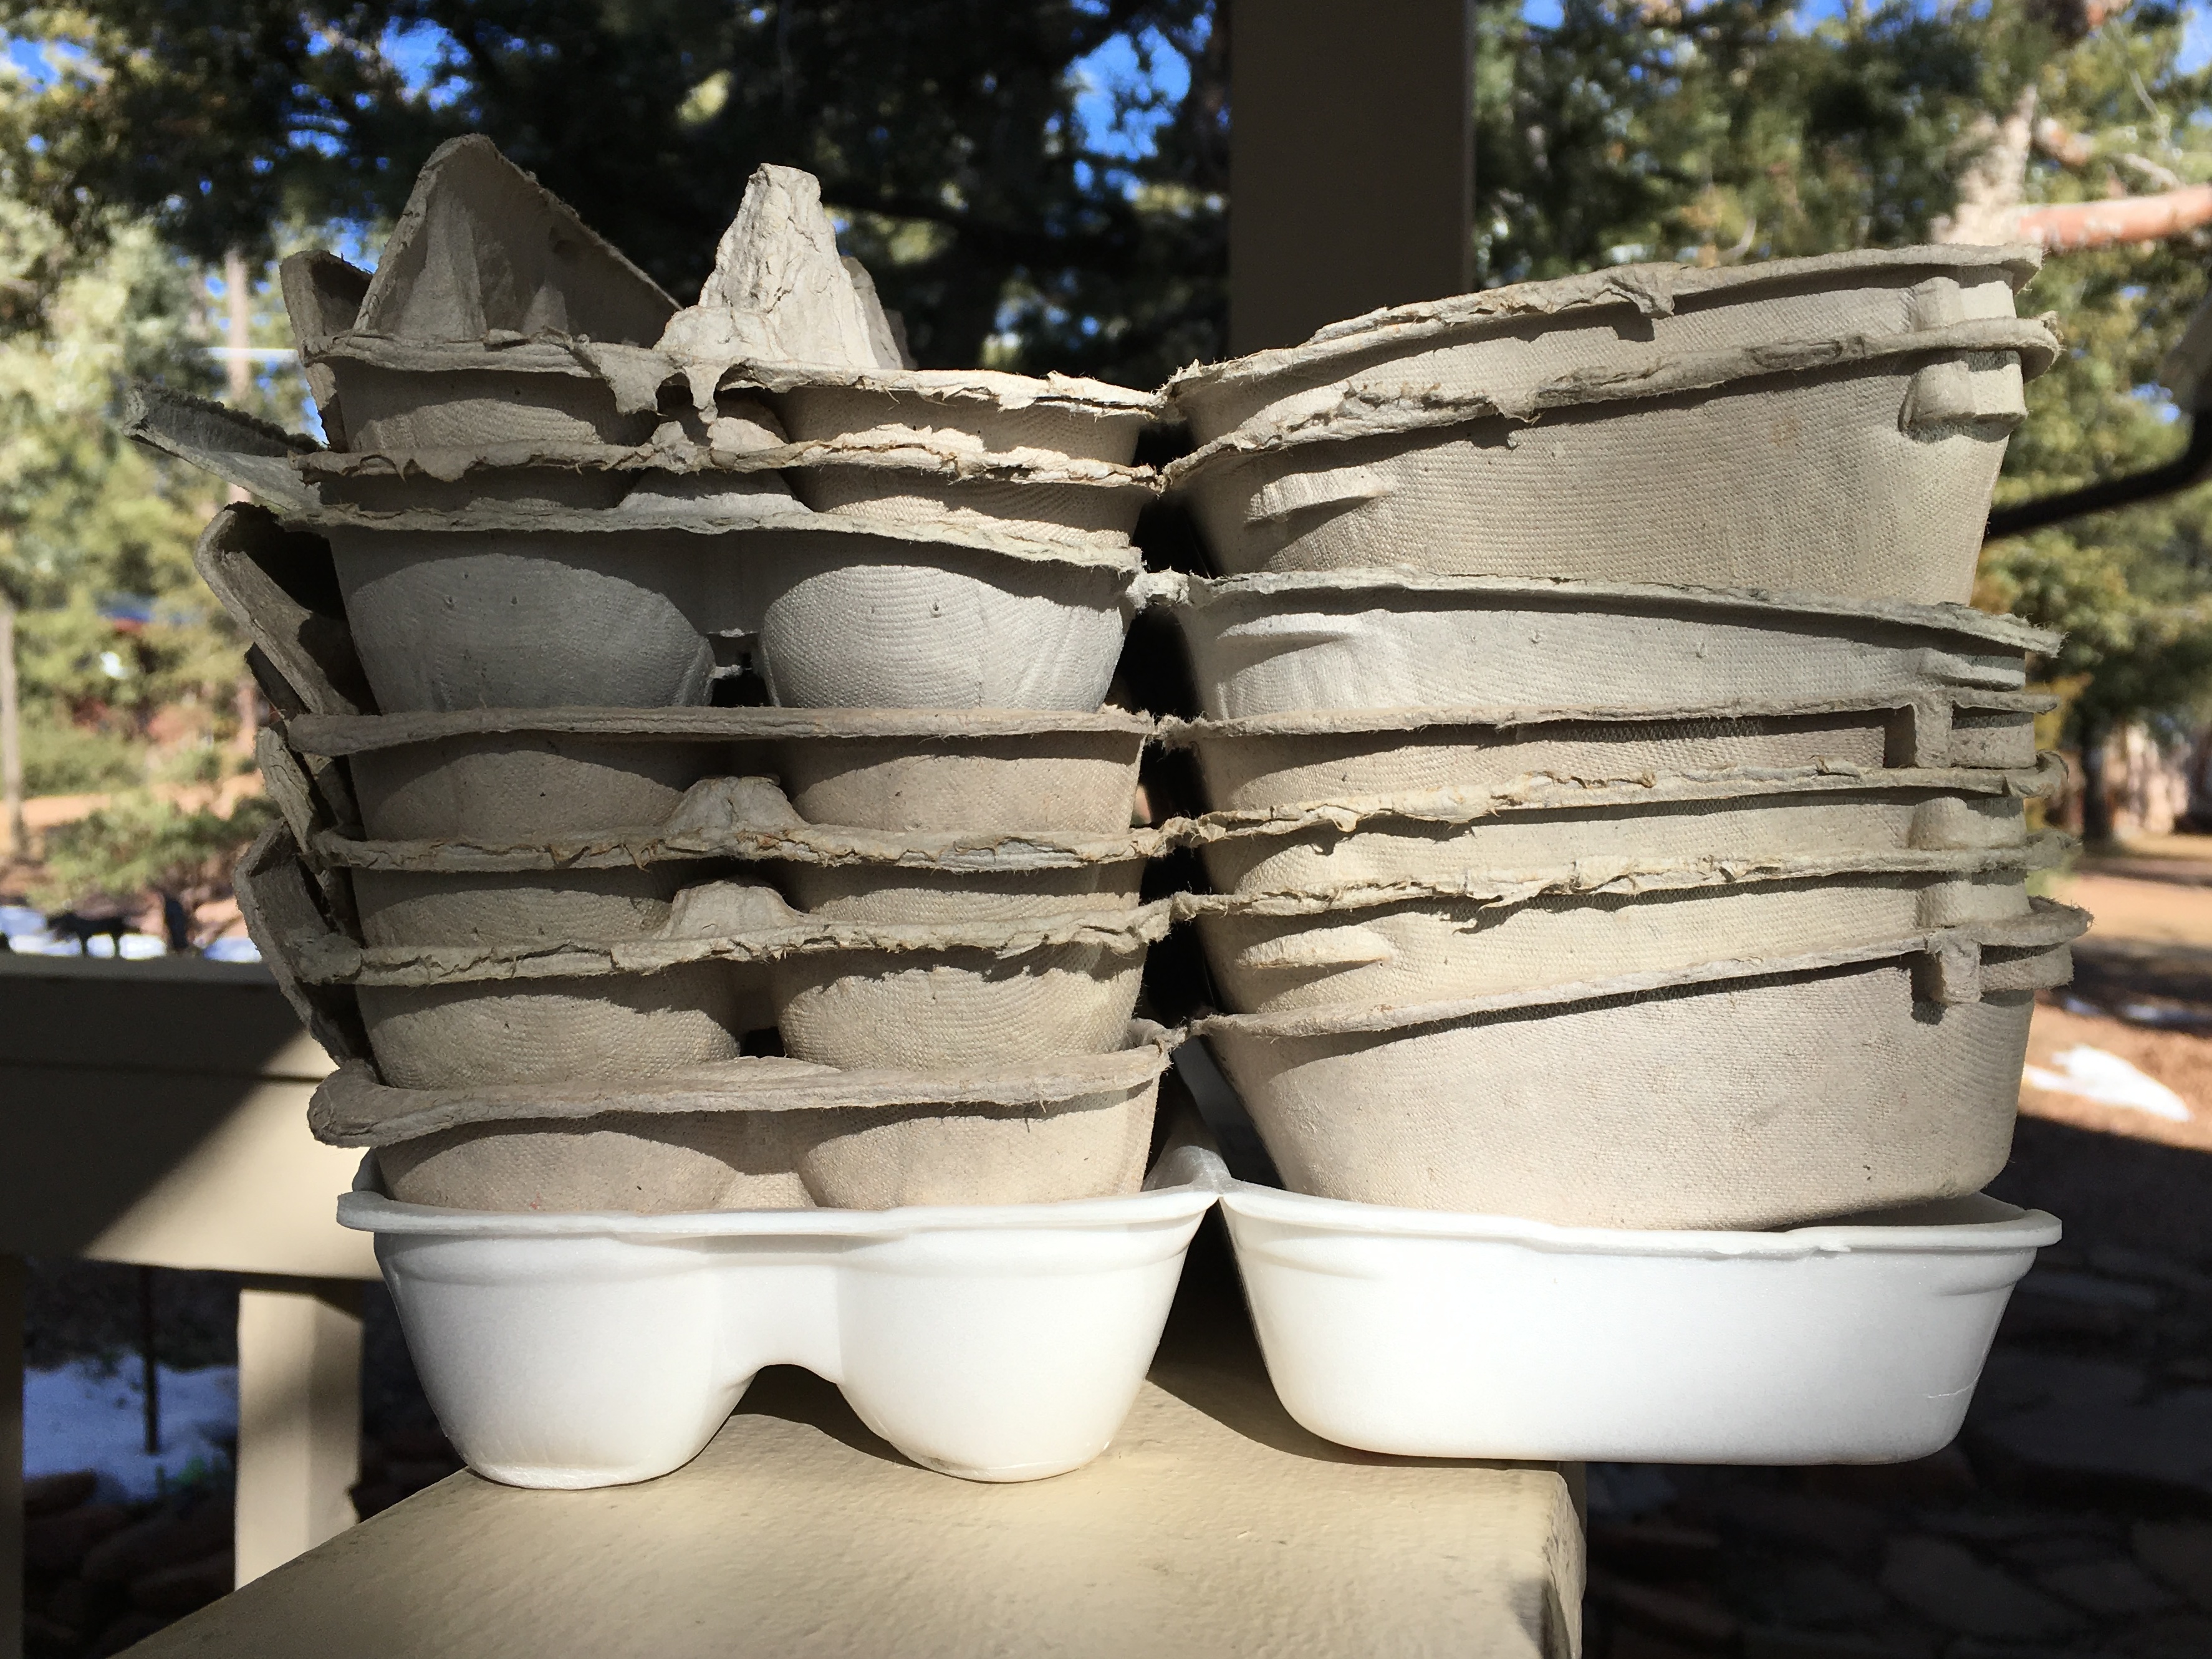
white, food, egg, footwear, man made object